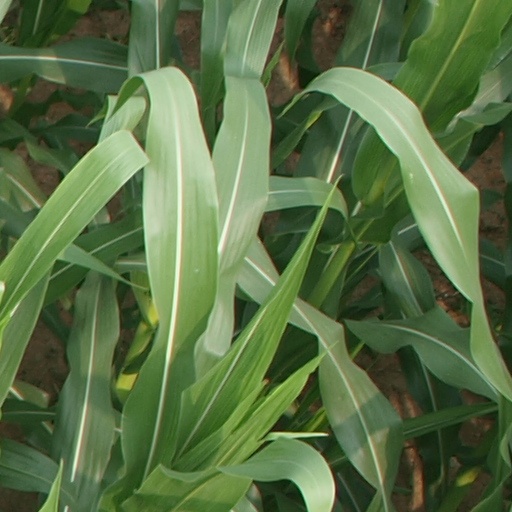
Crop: maize; corn